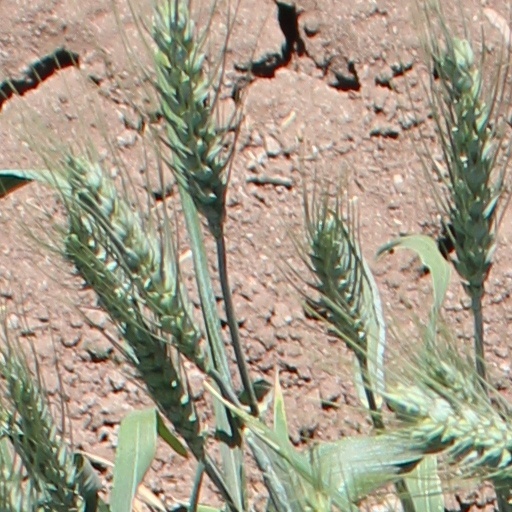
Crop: wheat